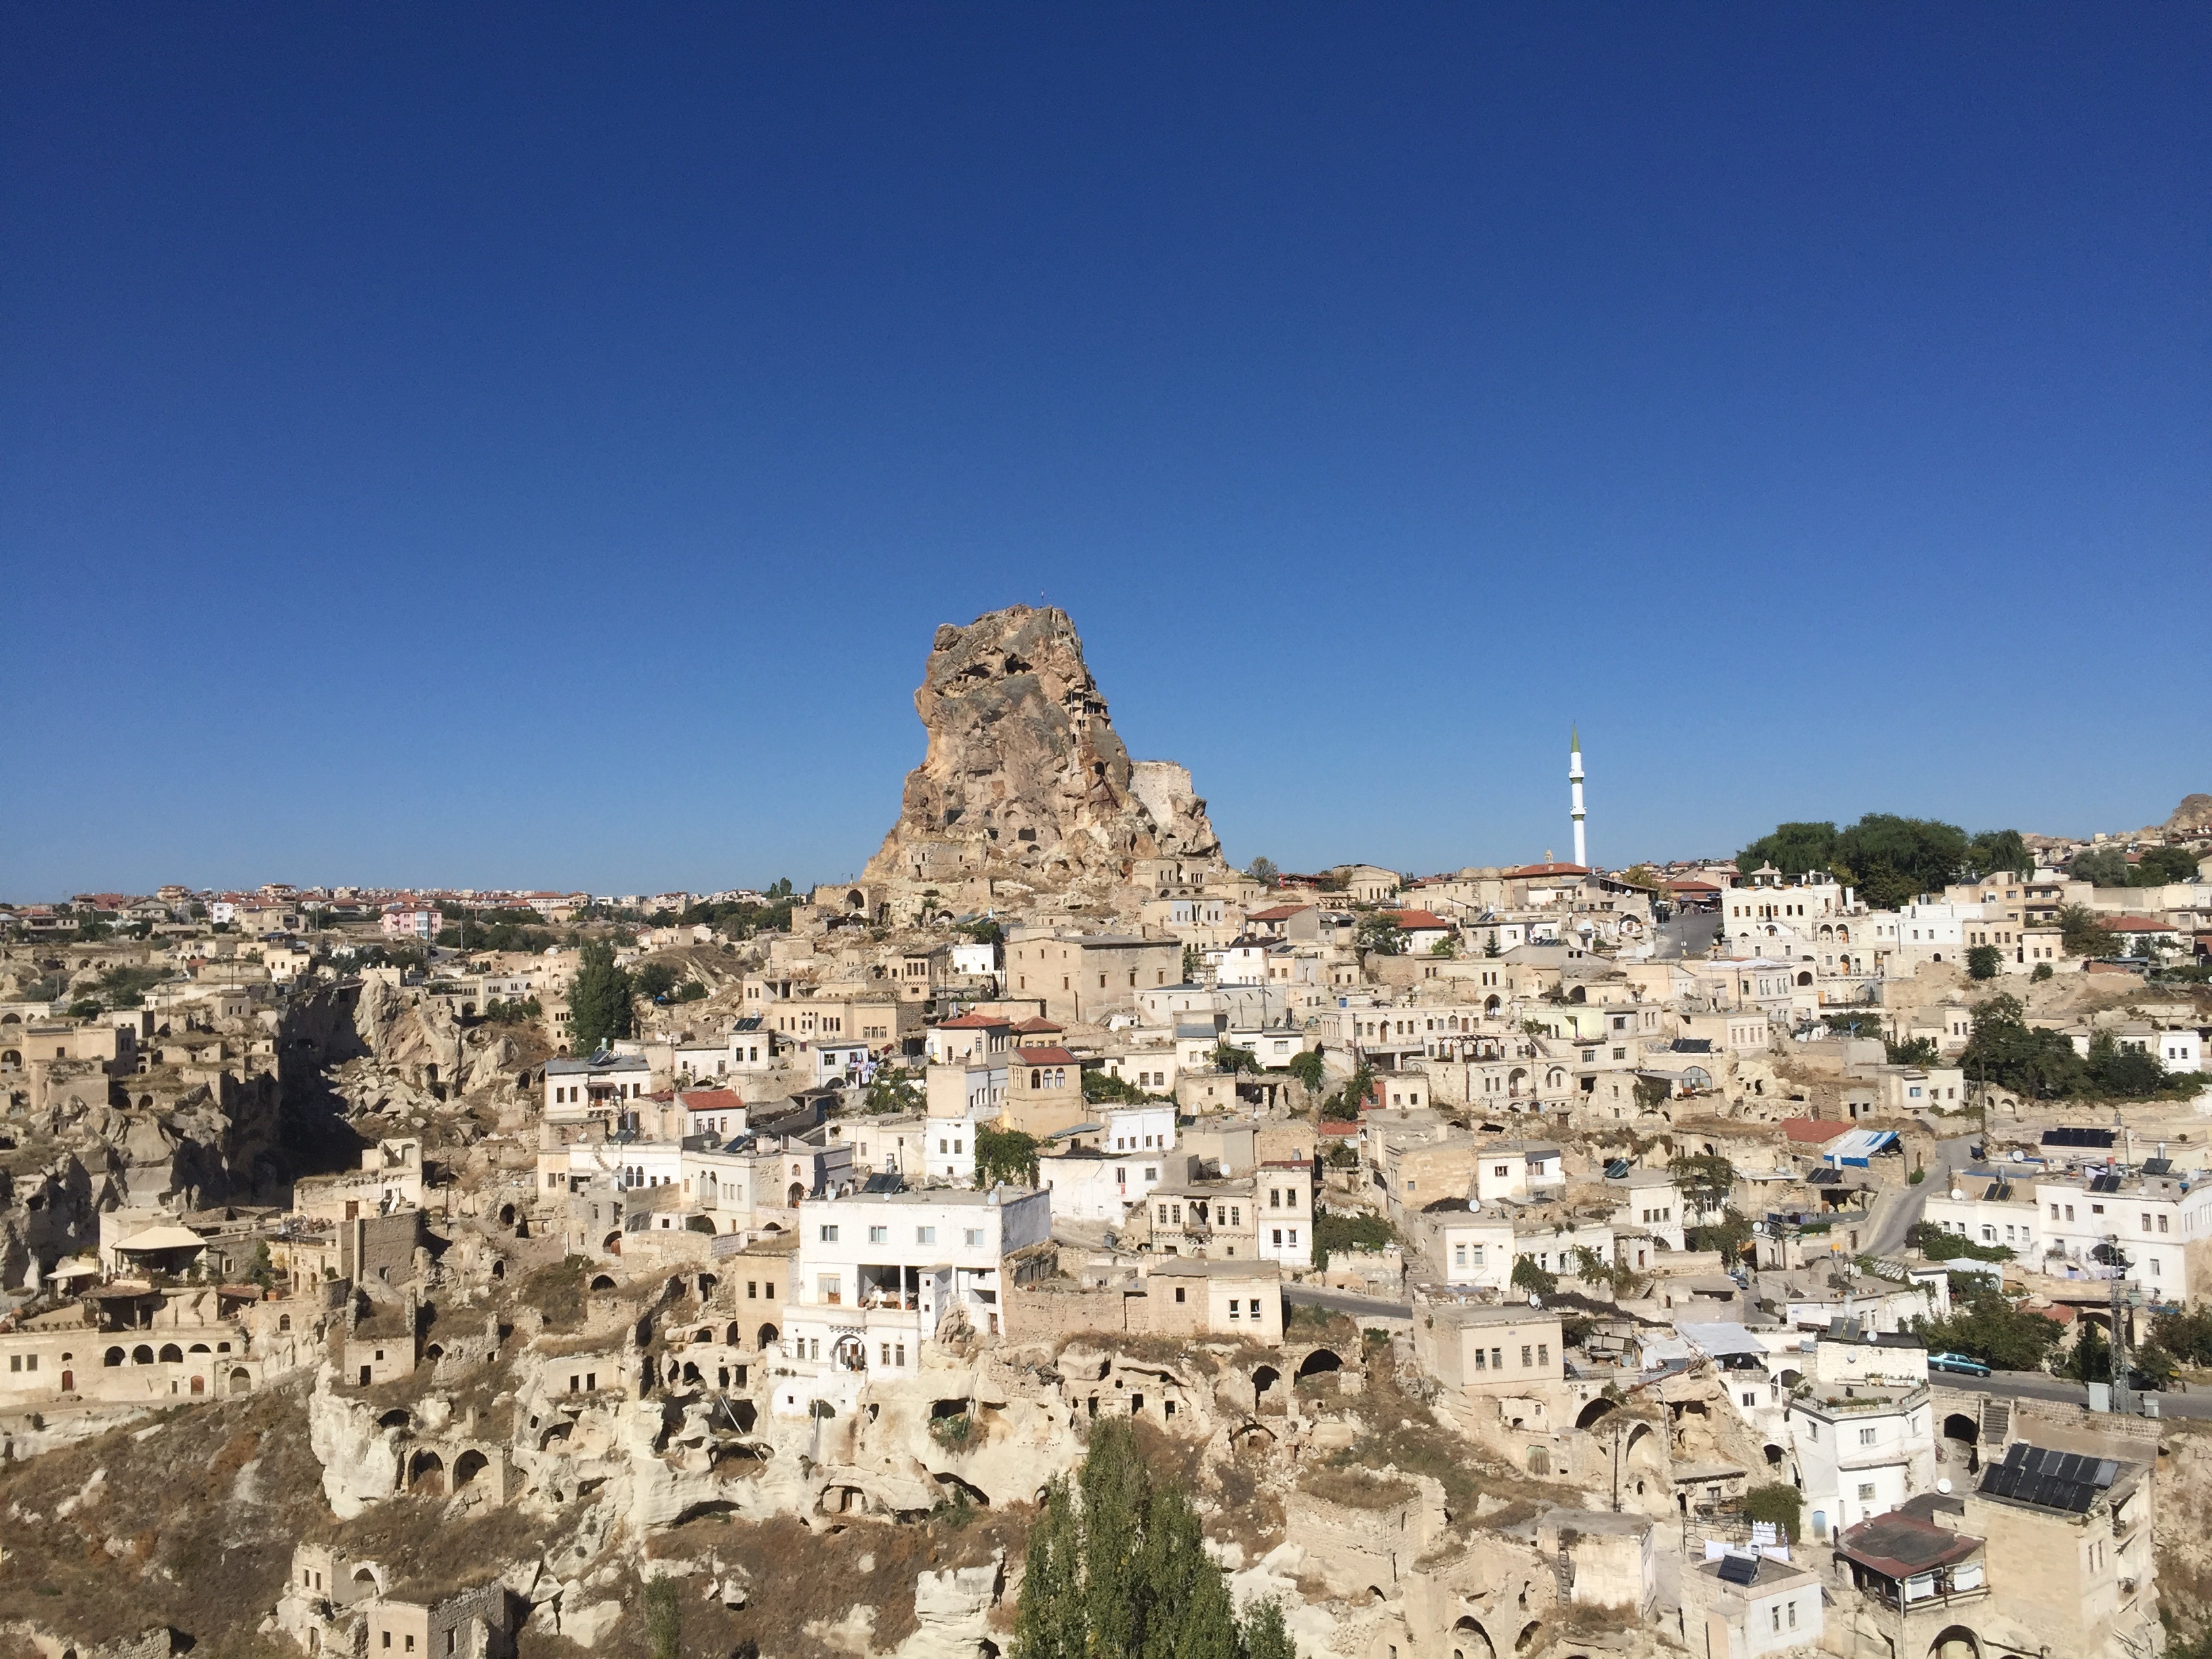
landscape, town, panorama, landmark, tourism, ruins, turkey, wadi, cappadocia, unesco world heritage site, historic site, ancient history, uchisar, human settlement